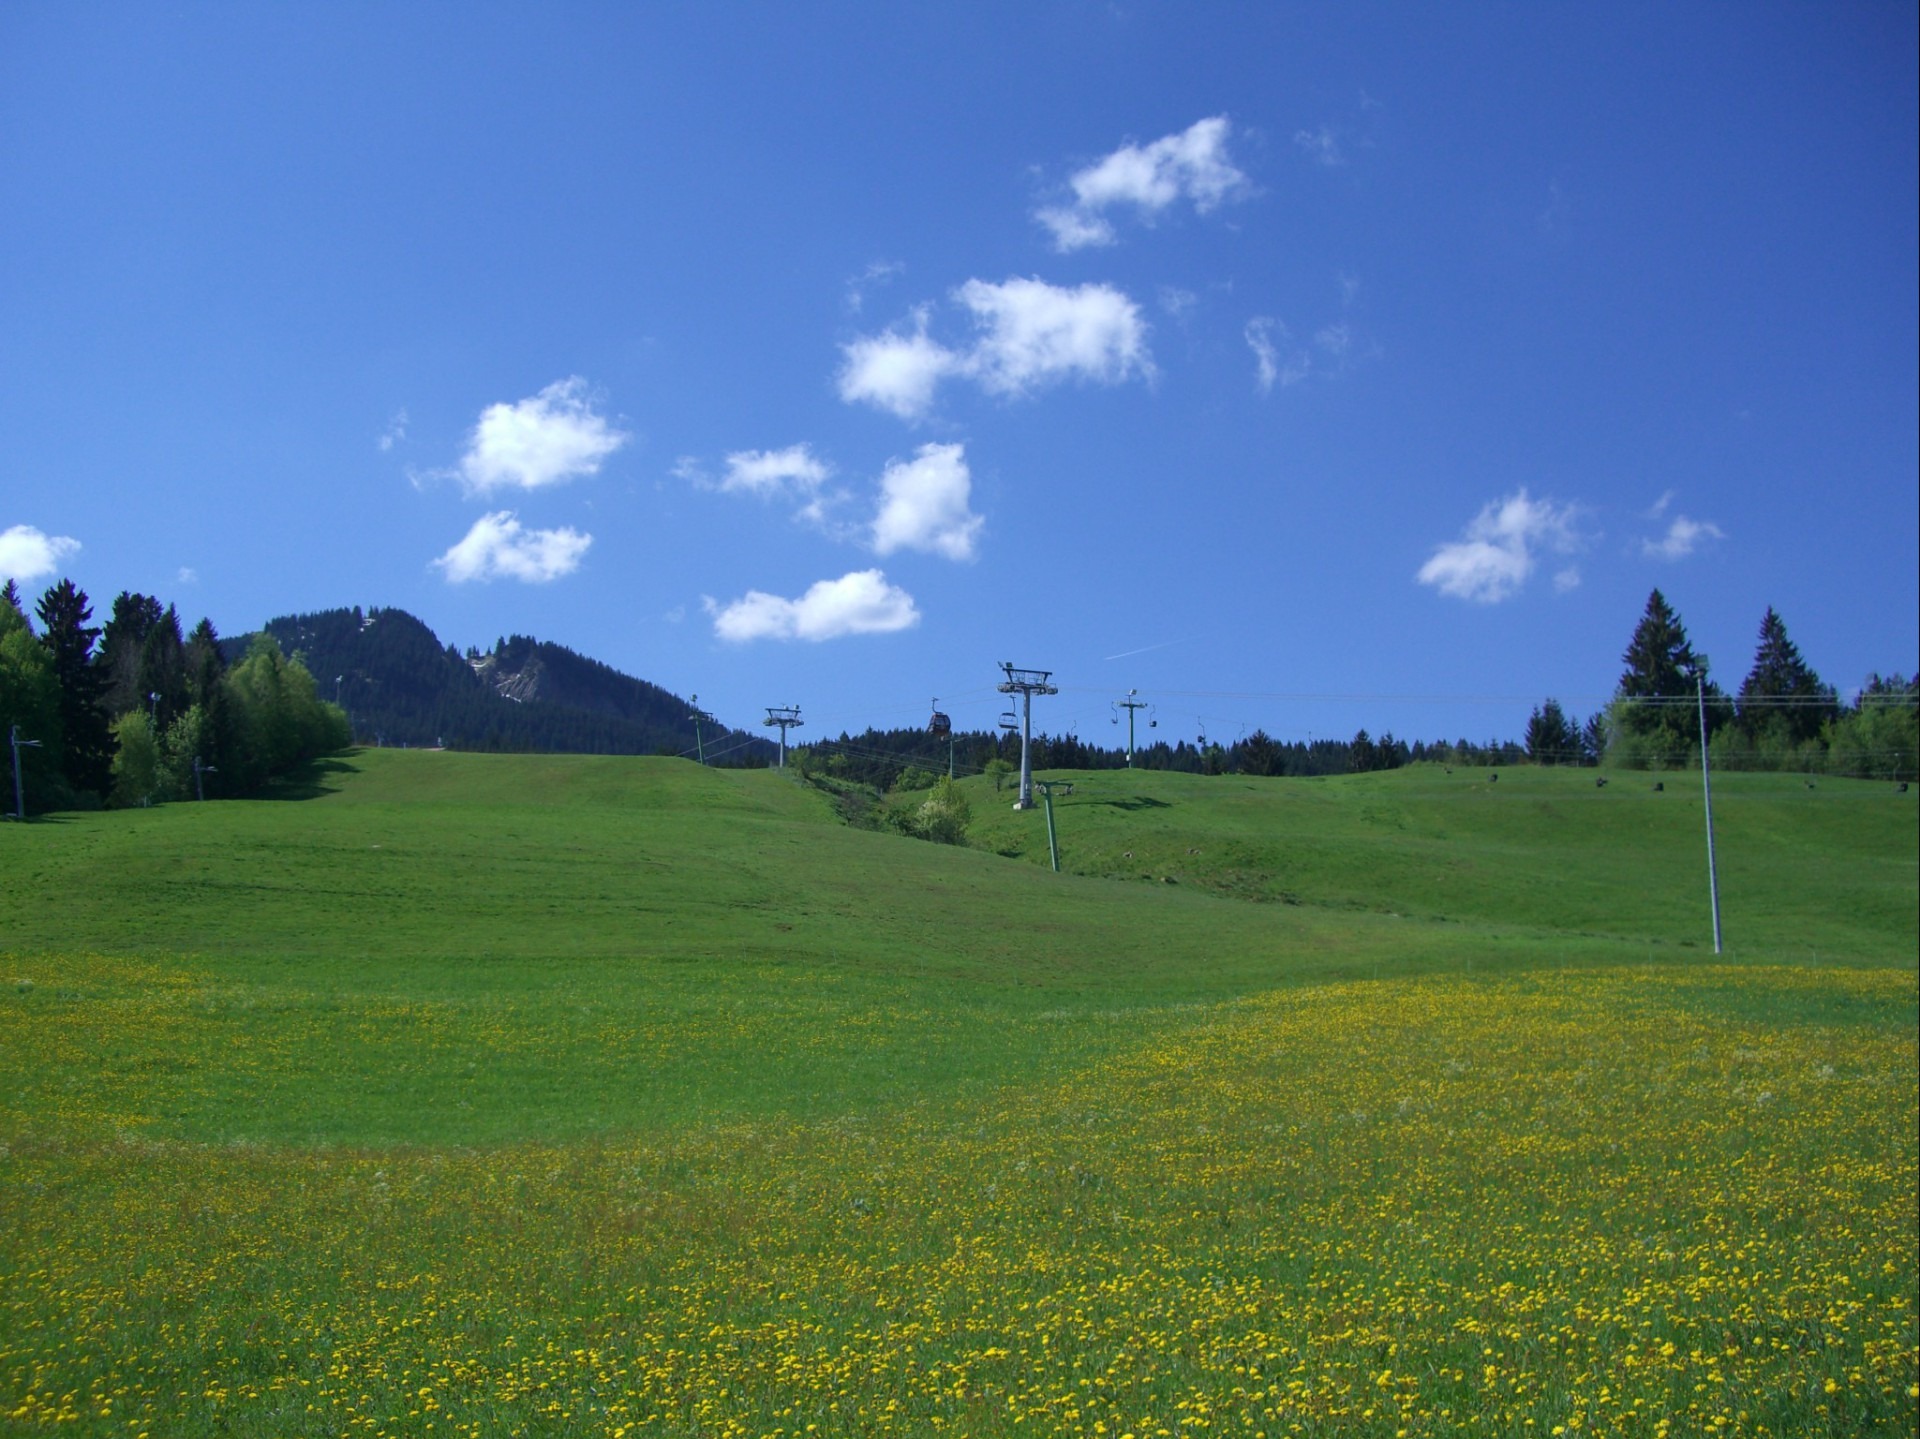
landscape, grass, horizon, mountain, cloud, structure, sky, field, lawn, meadow, prairie, hill, mountain range, pasture, plain, golf course, golf club, clouds, grassland, plateau, habitat, ecosystem, sky blue, steppe, rural area, nesselwang, natural environment, geographical feature, mountainous landforms, sport venue, allgau, alpspitzbahn, alpine pointed